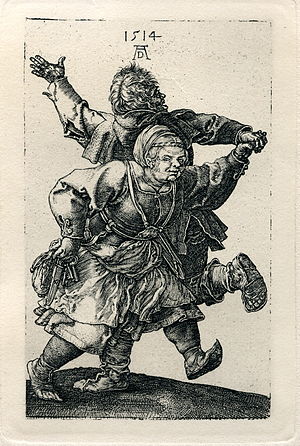
Kong Valdemars Jordebog / Det historiske indhold / Afgifter og taksering
Det dansende bondepar (Albrecht Dürer, 16. århundrede)
Kong Valdemars Jordebog er den gængse betegnelse for en gruppe tekster fra det 13. århundrede, Valdemar Sejrs tid. Teksterne er den første art matrikulation af kongens ejendom.